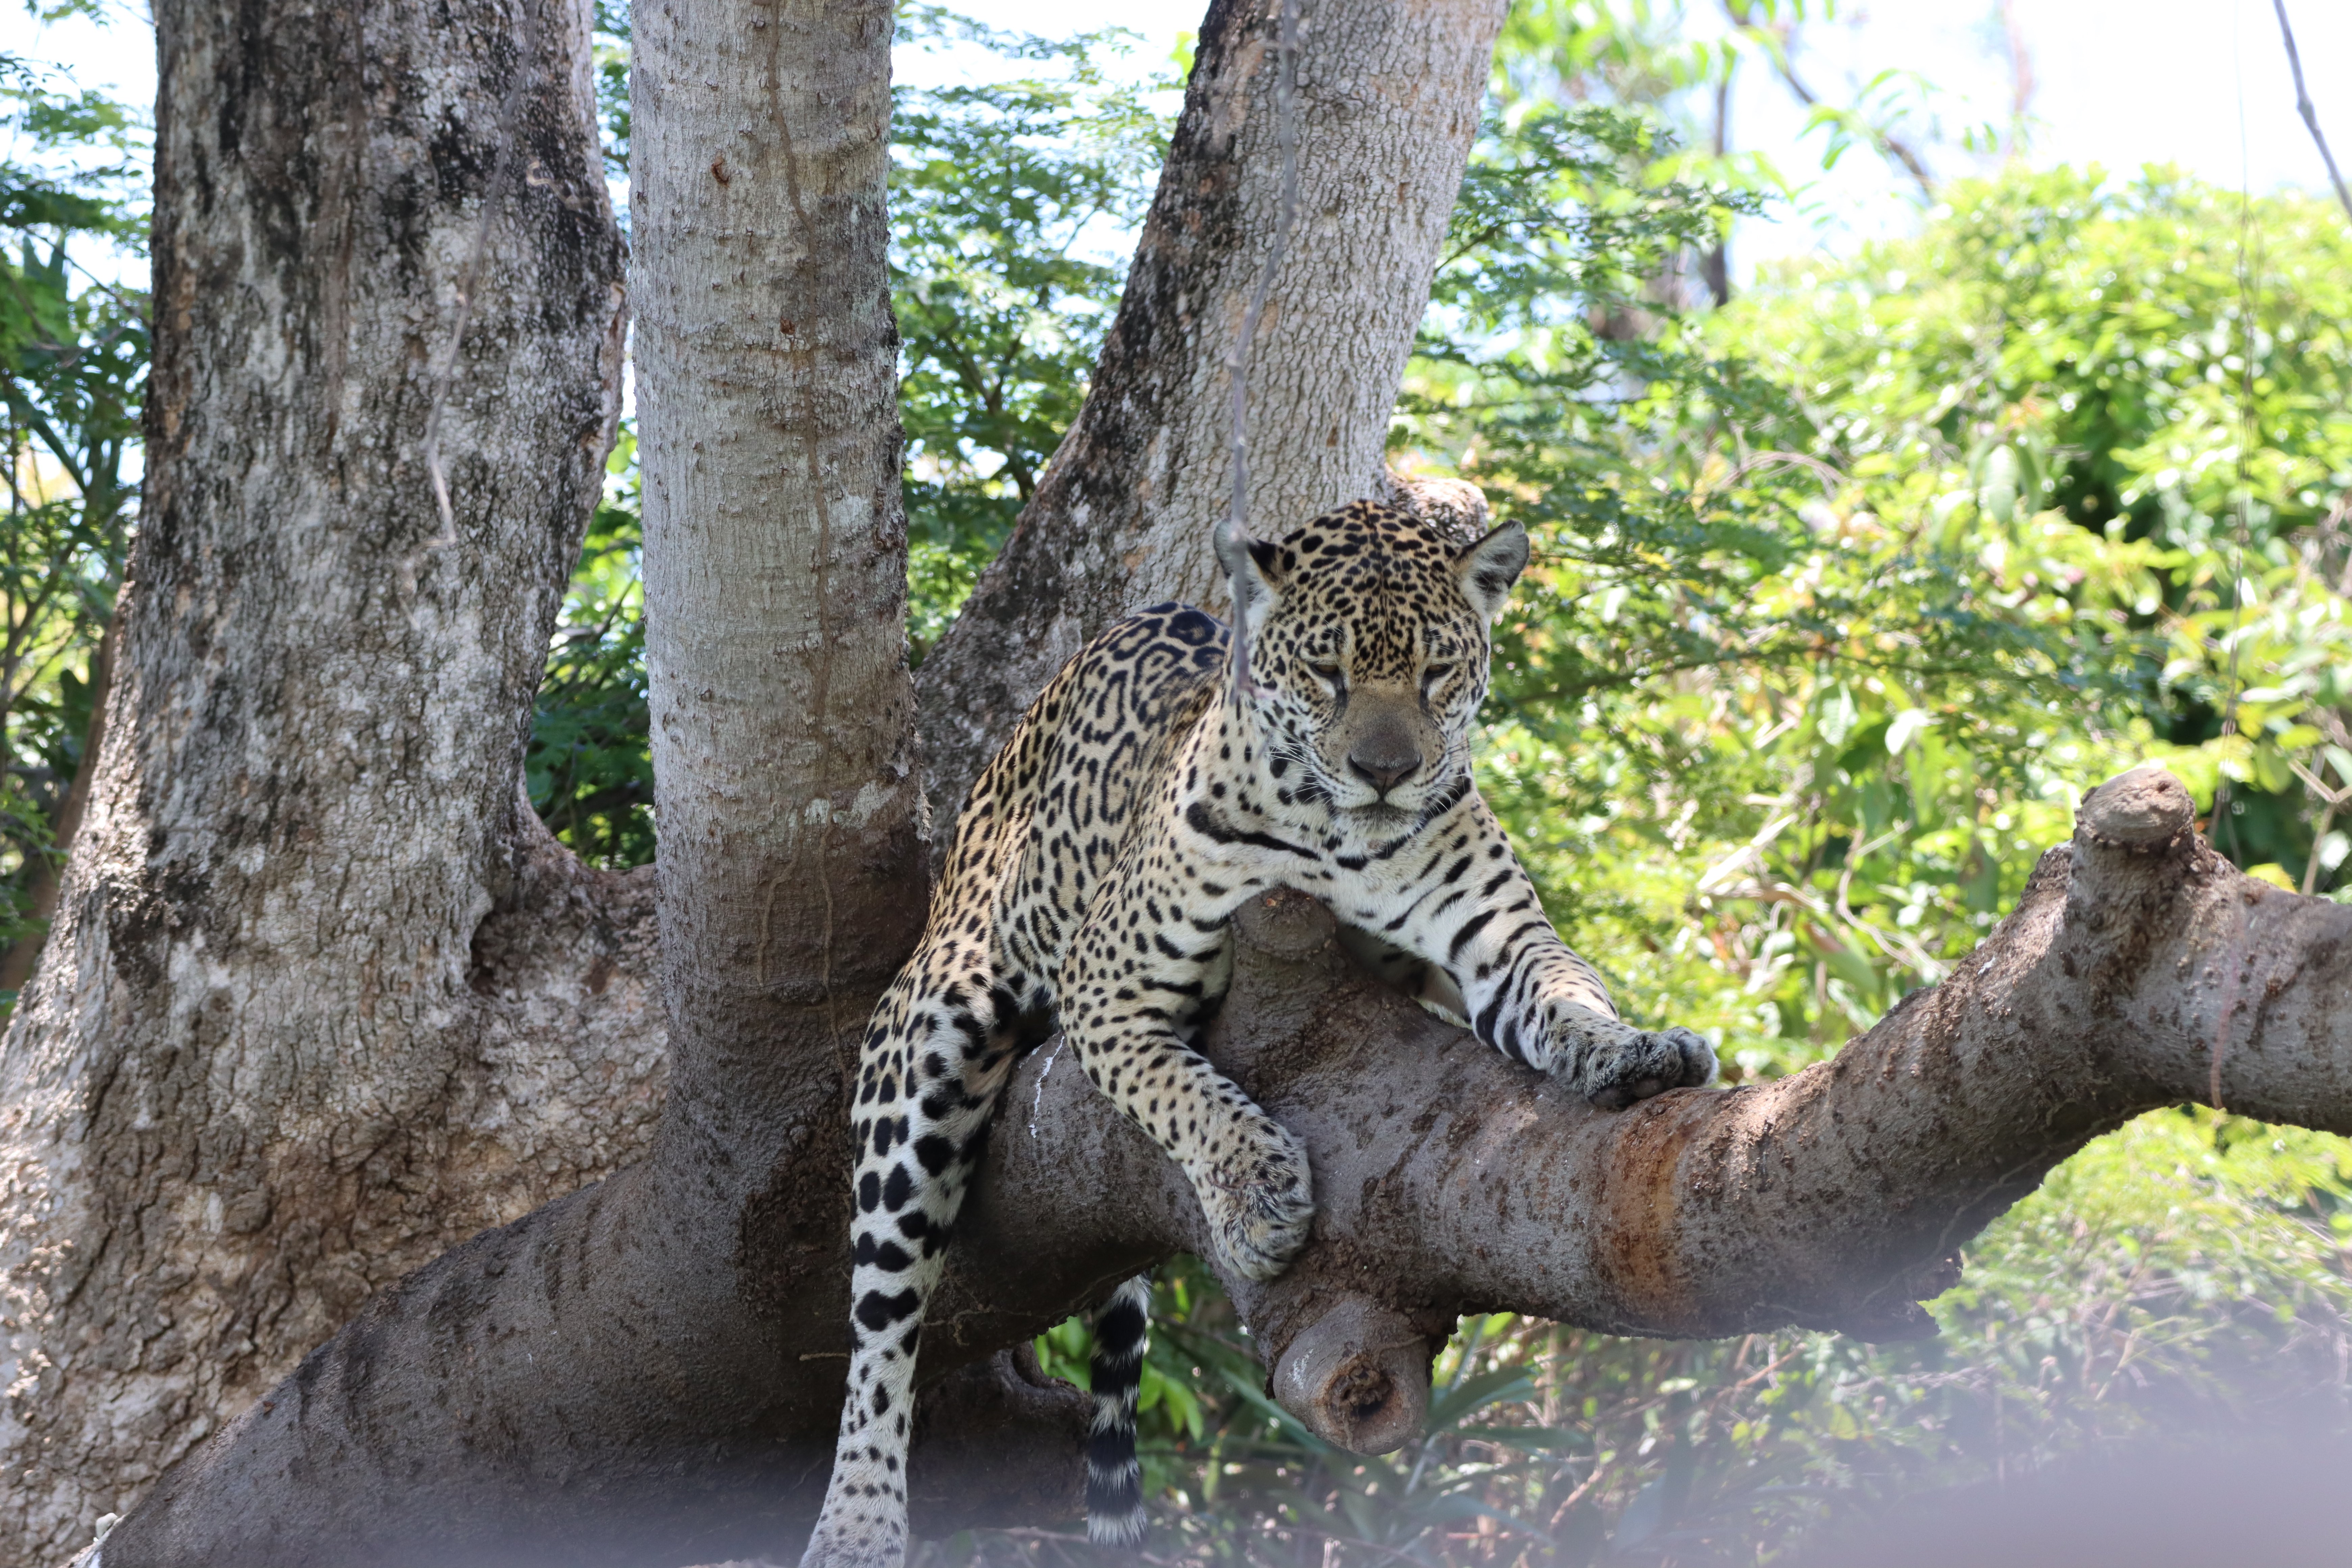
Jaguar: Medrosa